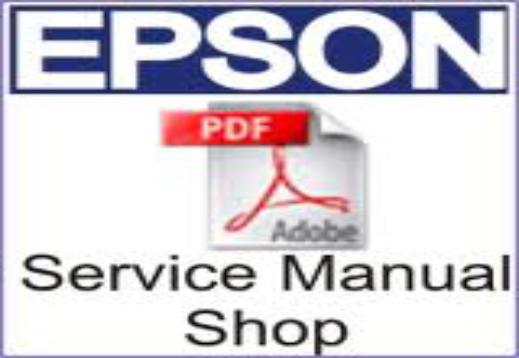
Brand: Hypson
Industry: Necessities